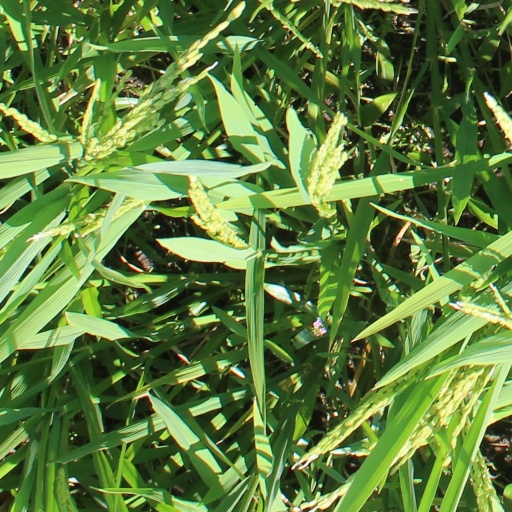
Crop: rice